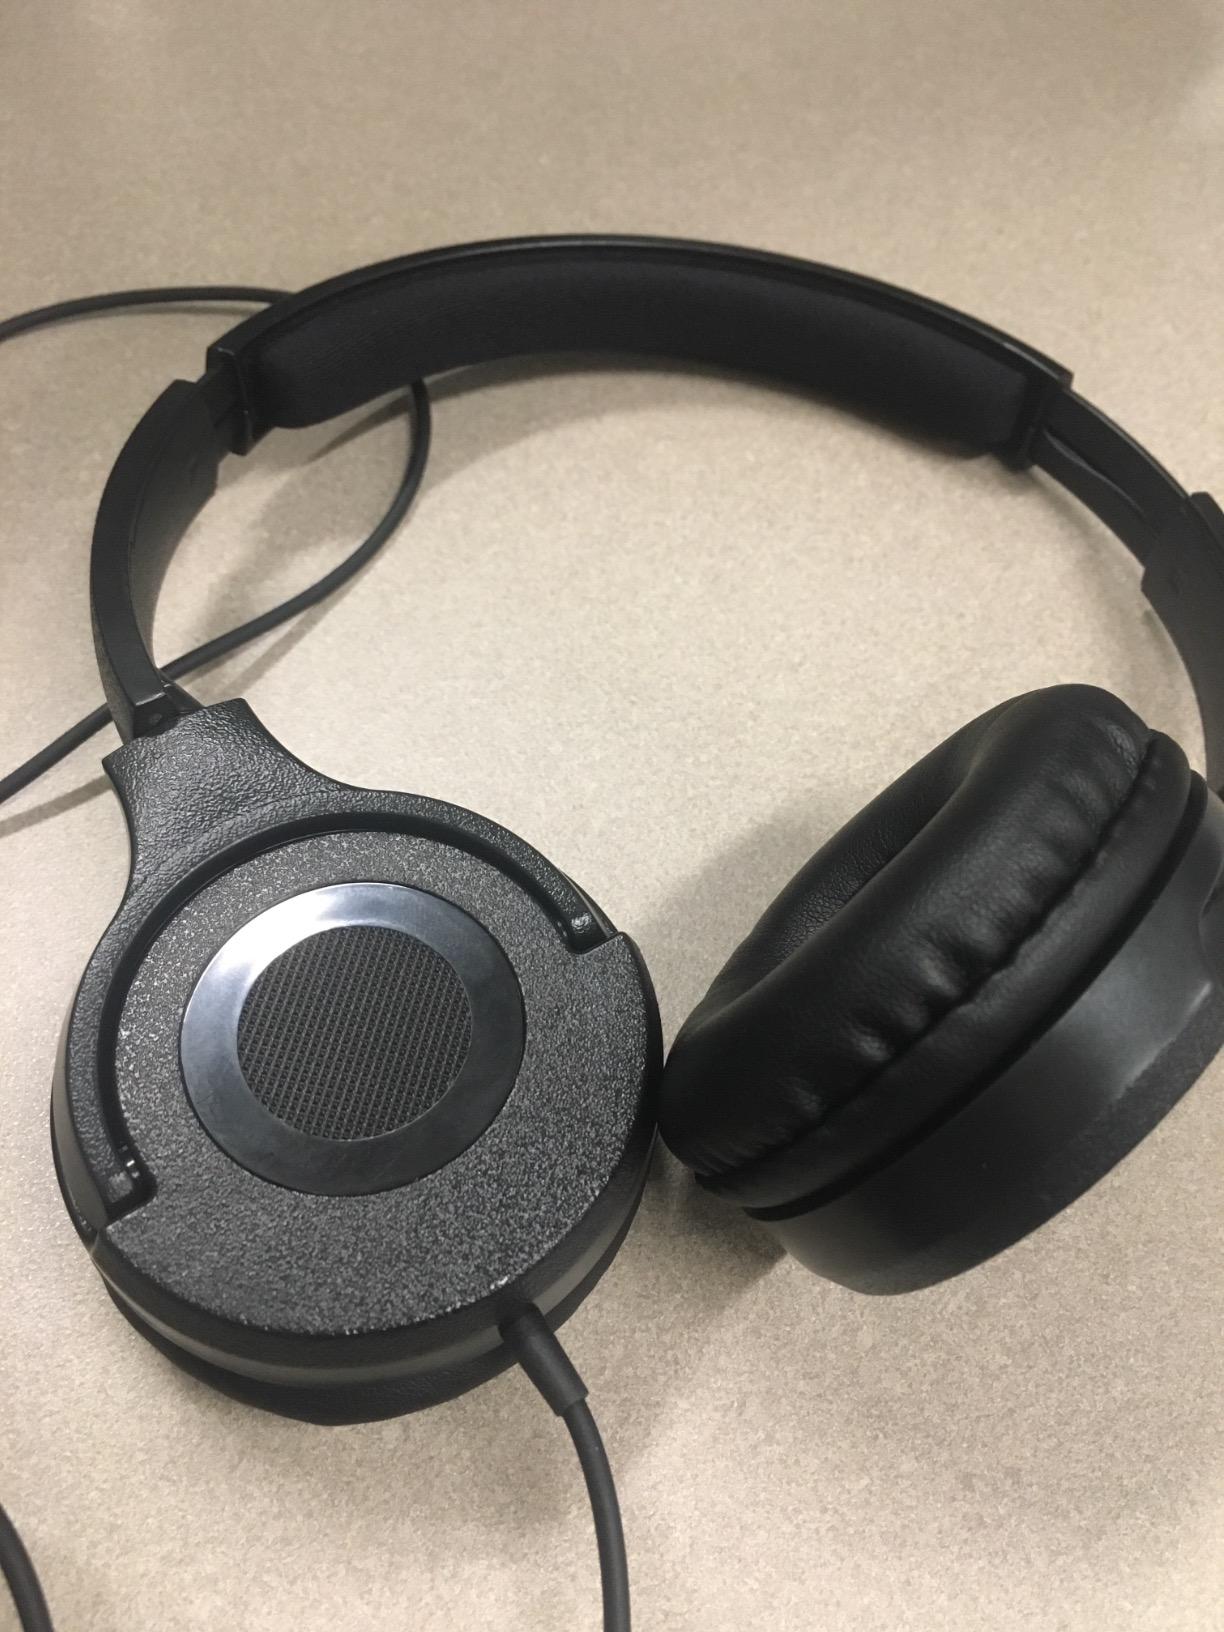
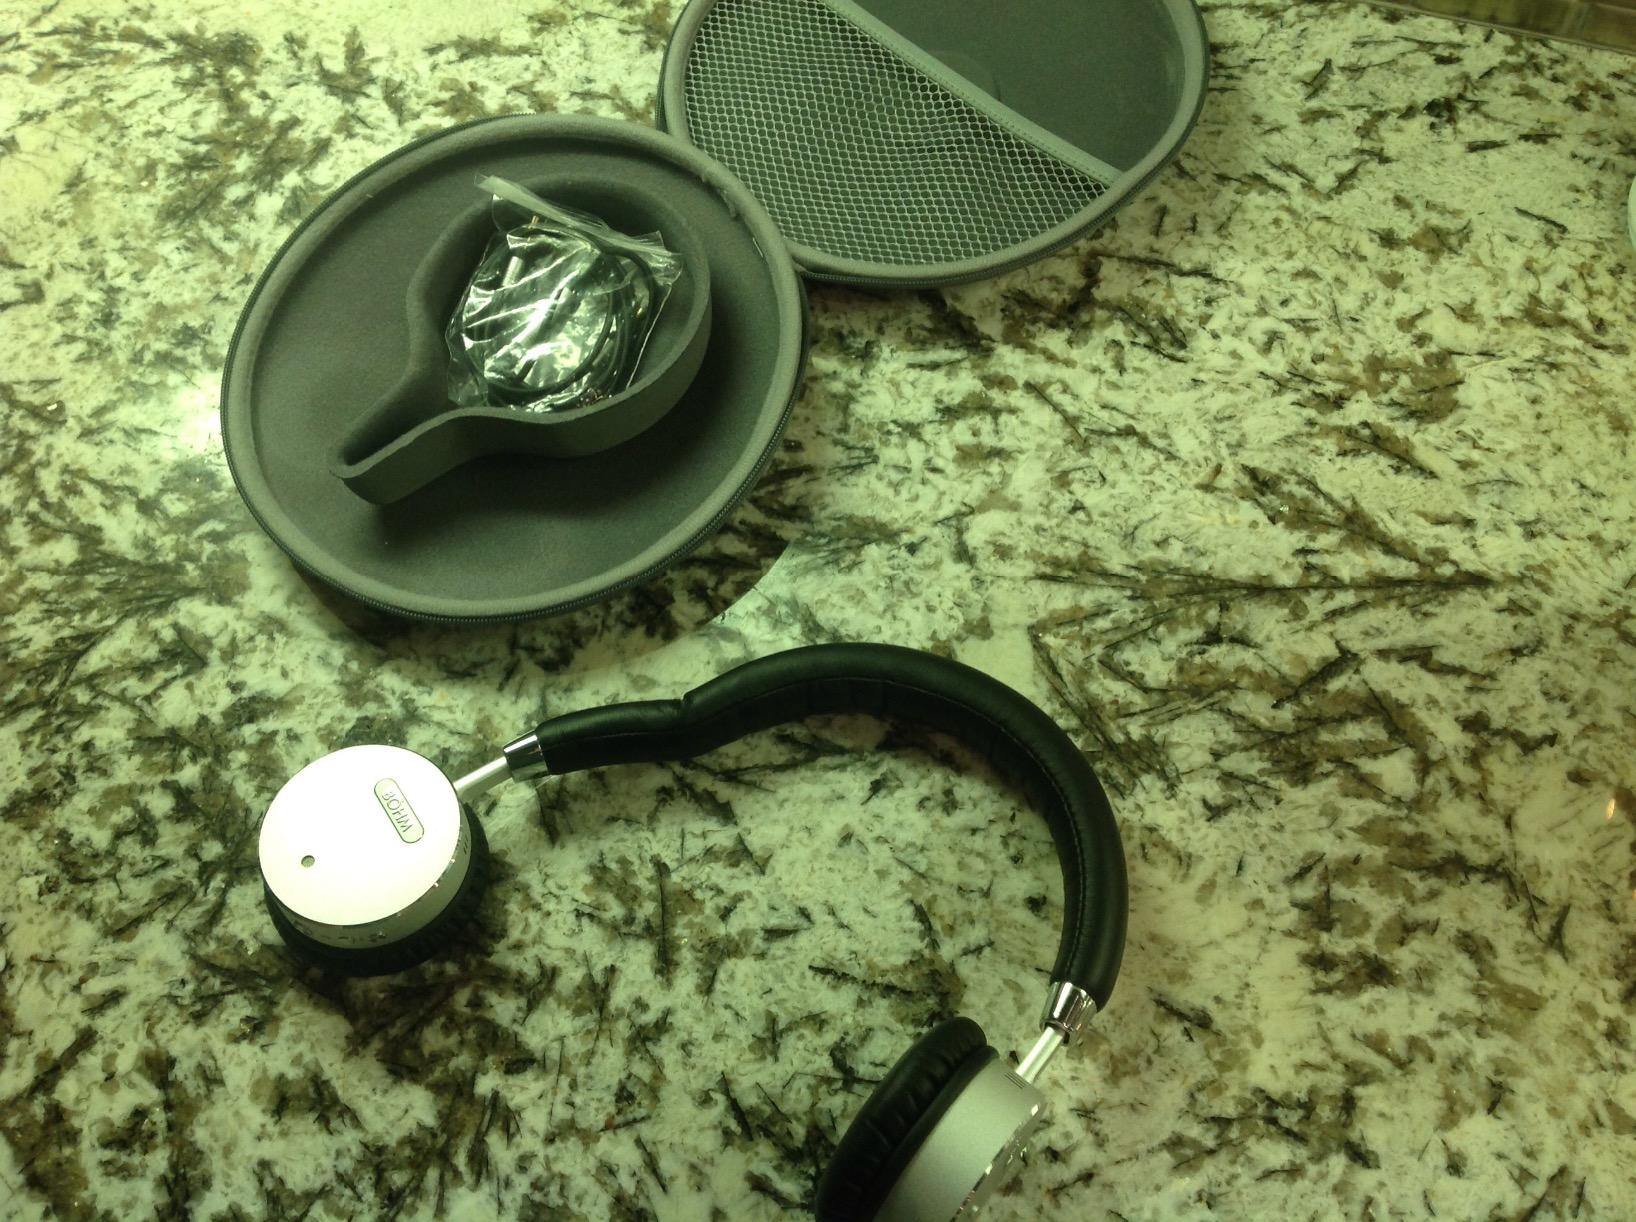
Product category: headphones
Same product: no